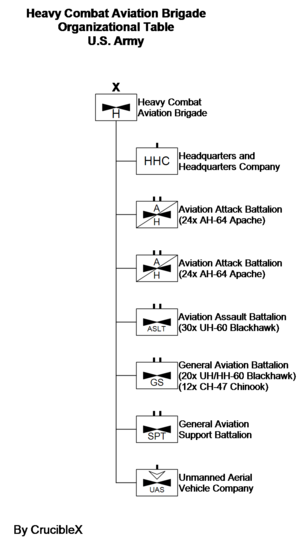
L’United States Army Aviation Branch rassemble les moyens aériens de l'United States Army.